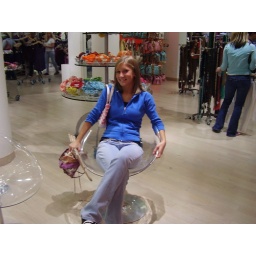
clear chair at forever21 in easton